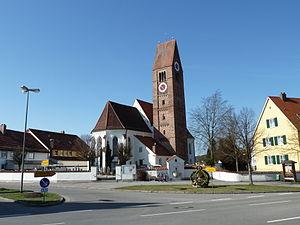
Pforzen est une municipalité de l'arrondissement d'Ostallgäu, en Bavière.